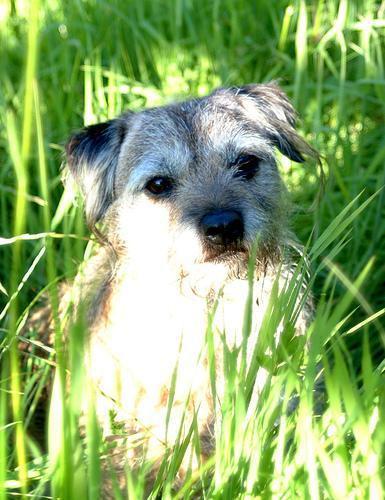
Border_terrier